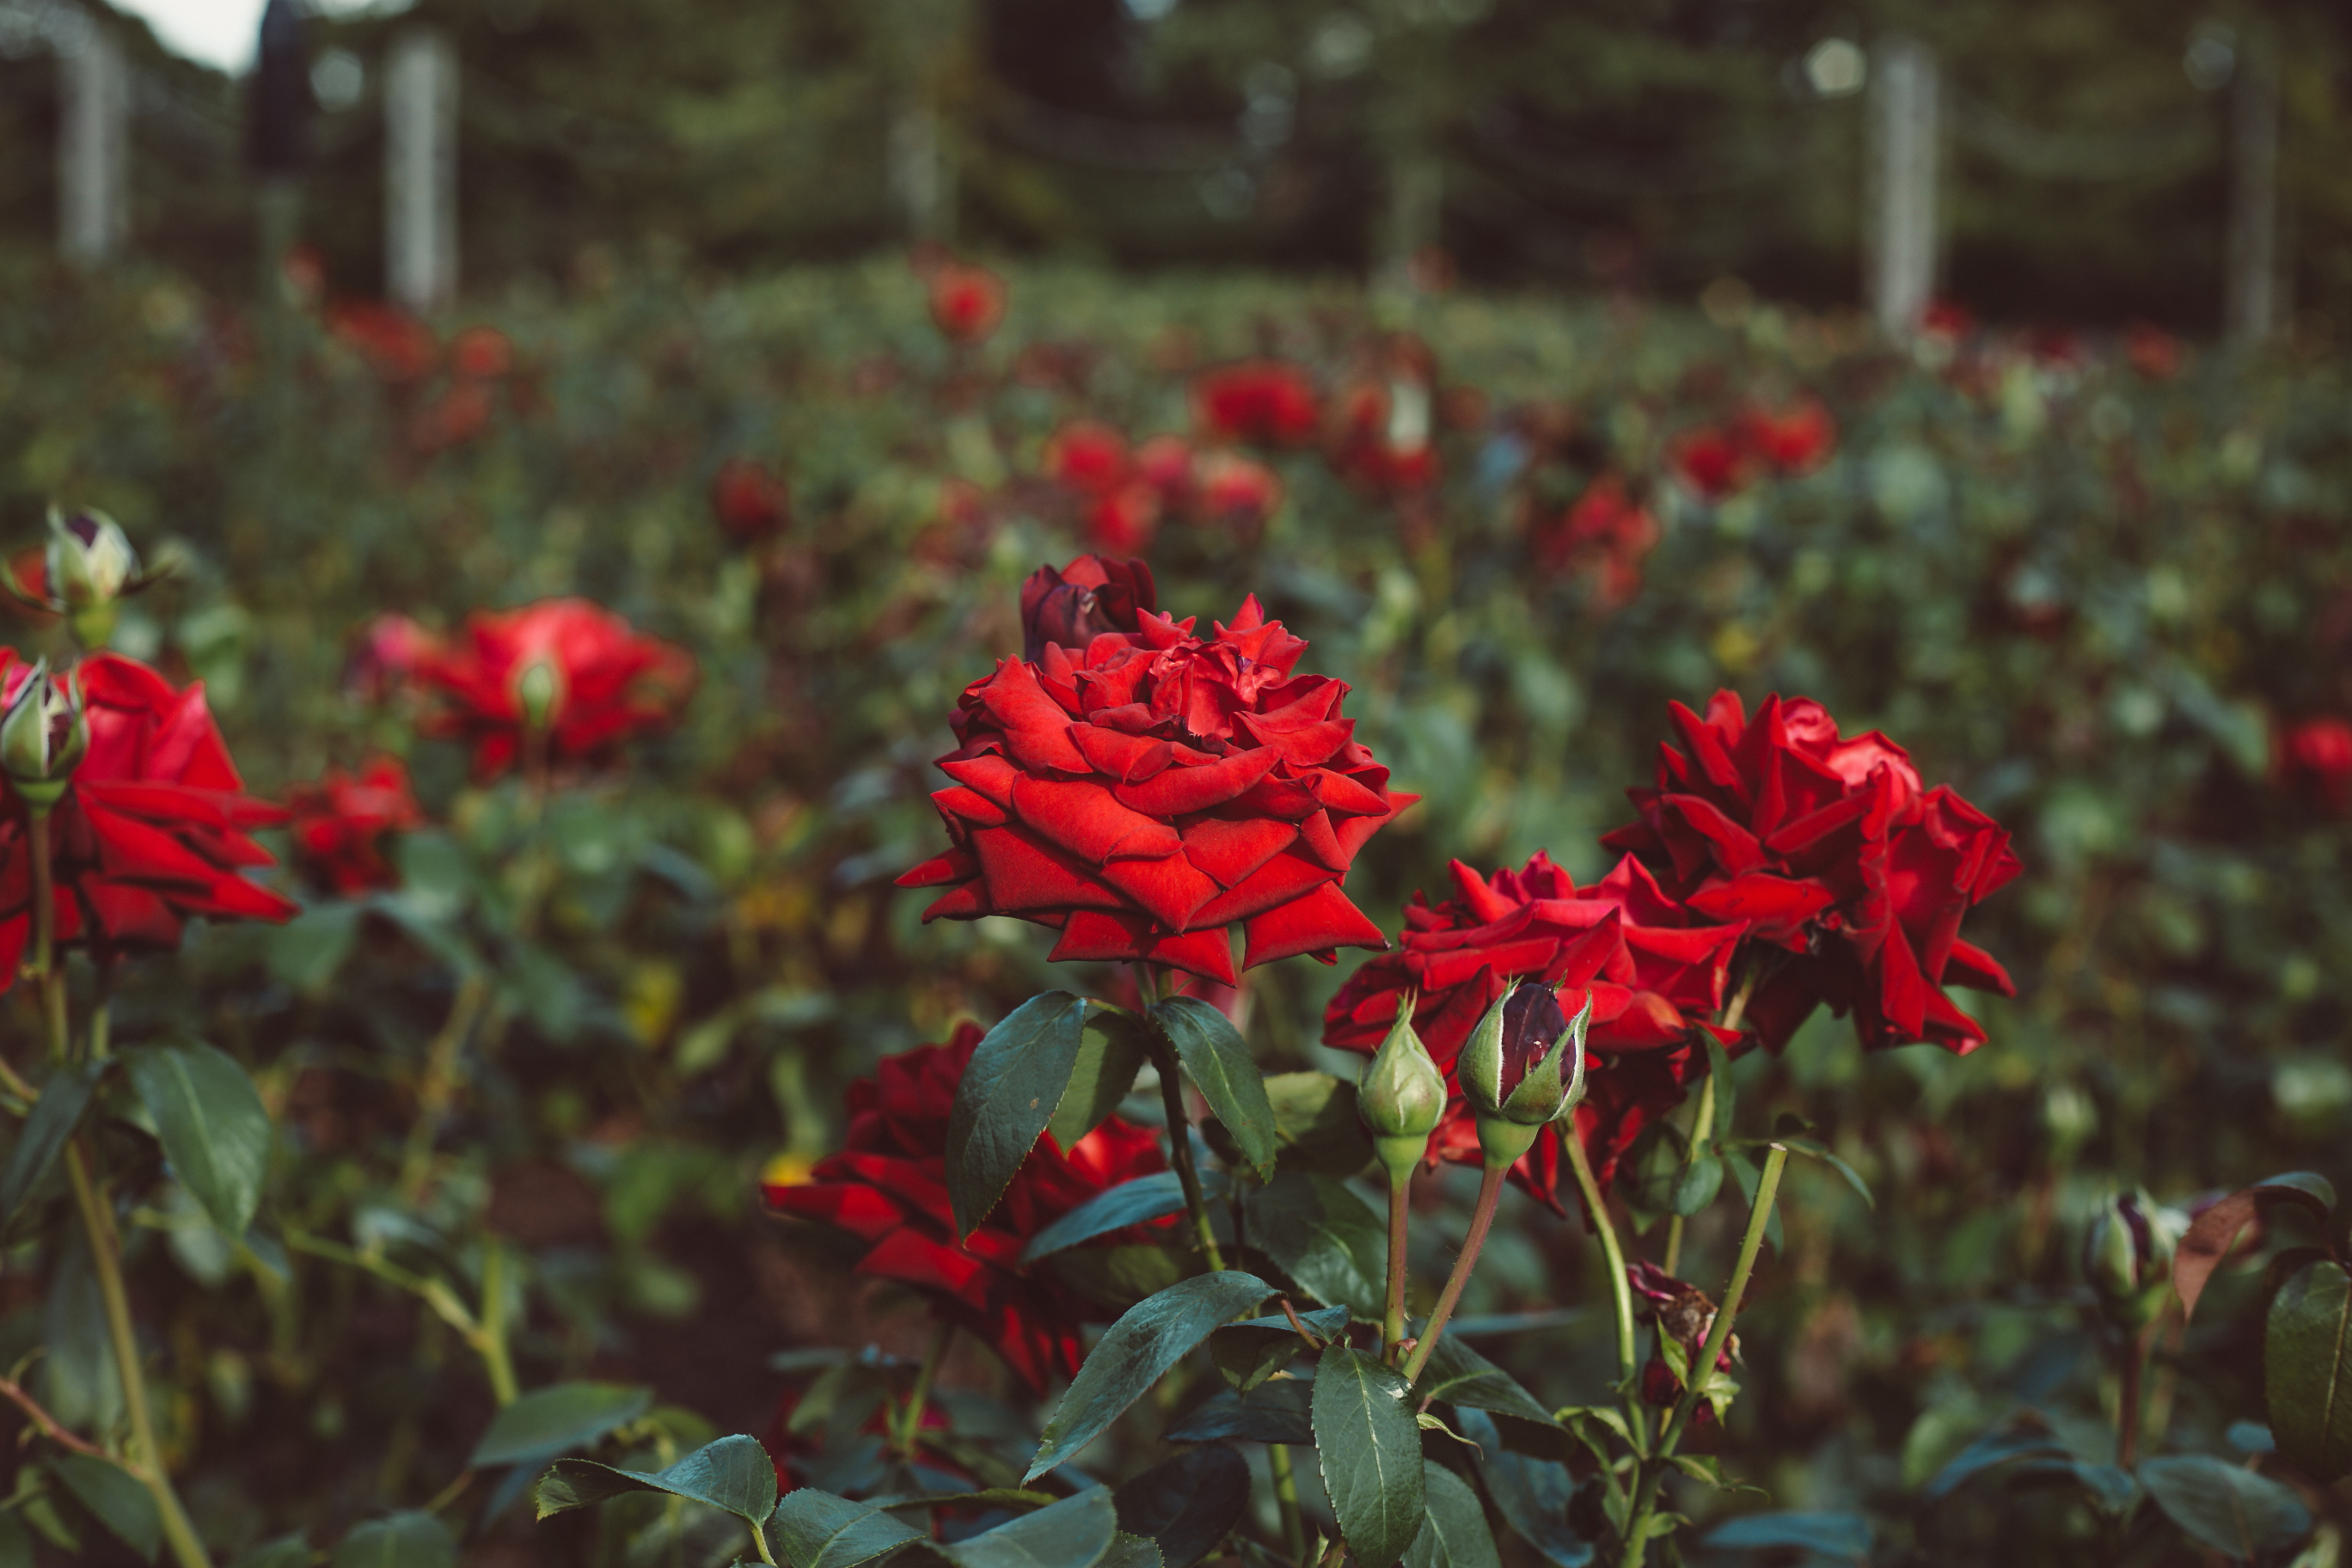
beautiful, beauty, bush, color, colour, flora, flower, flowers, garden, gardening, herb, love, perennial, pink, plant, rosa, rosaceae, rose, rose garden, spring, scarlet, red, passion, lascivious, vermilion, flowering plant, petal, botany, leaf, wildflower, rose family, floribunda, adaptation, coquelicot, landscape, plant stem, garden roses, annual plant, castilleja, perennial plant, geranium